Vera Brodsky Lawrence

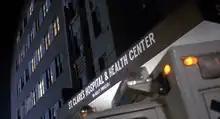
The death of Brodsky Lawrence's husband at St. Clare's Hospital prompted her to make a radical career change.

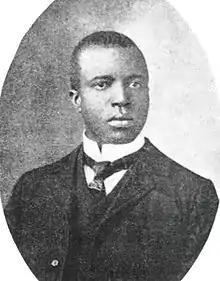
Brodsky Lawrence compiled and edited the first collected works edition of Scott Joplin's music.

On January 11, 1964, Theodore Lawrence died at St. Clare's Hospital in Manhattan from injuries incurred in an automobile accident earlier that day. She explained in a 1971 interview: